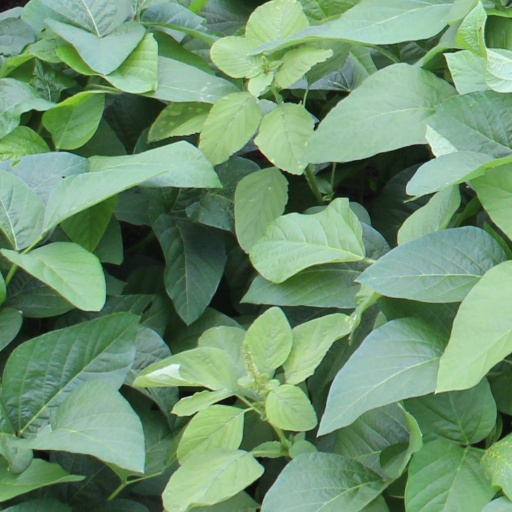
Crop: soybean